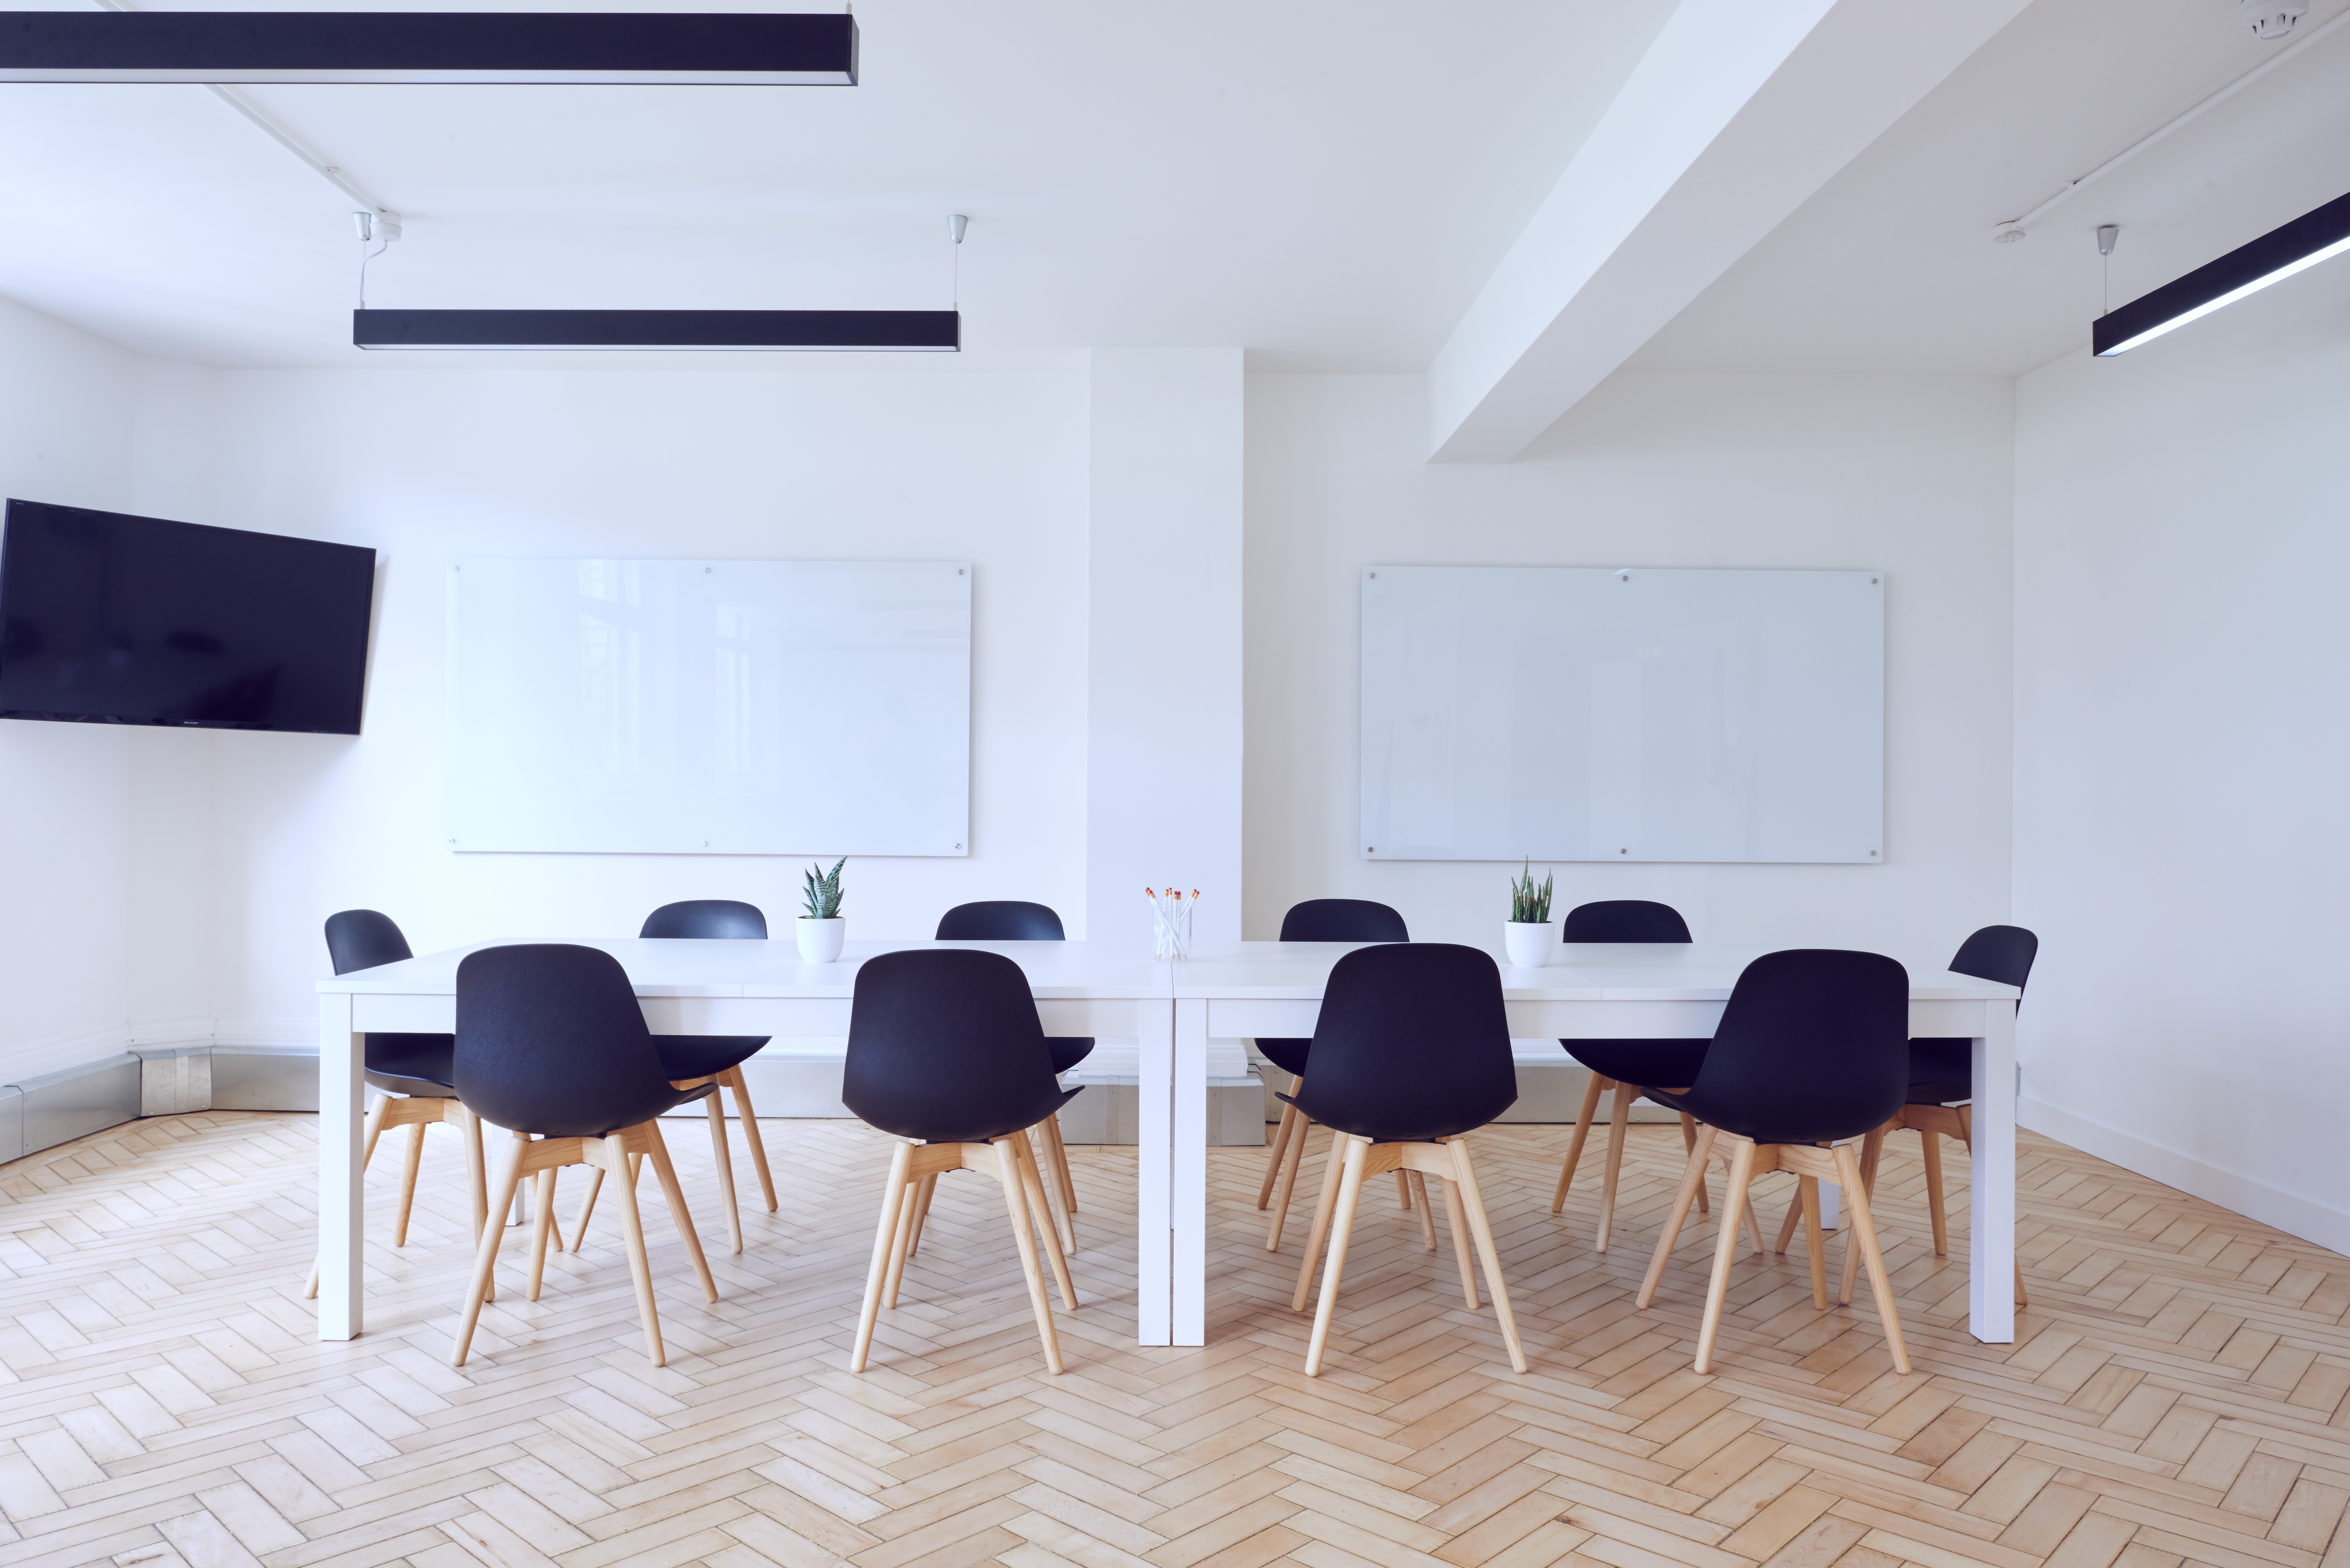
chair, floor, interior, office, property, furniture, room, apartment, conference room, interior design, design, waiting room, dining room, conference hall